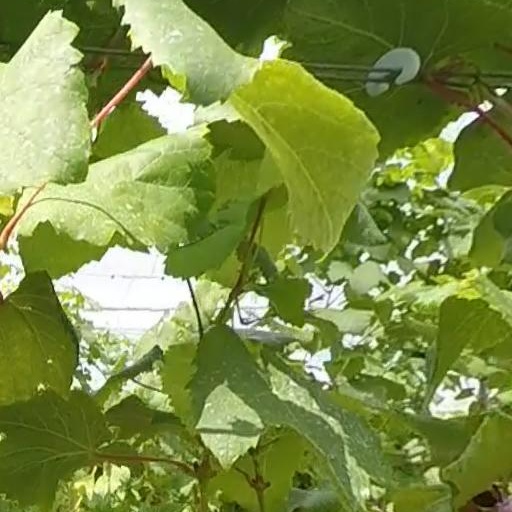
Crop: grape